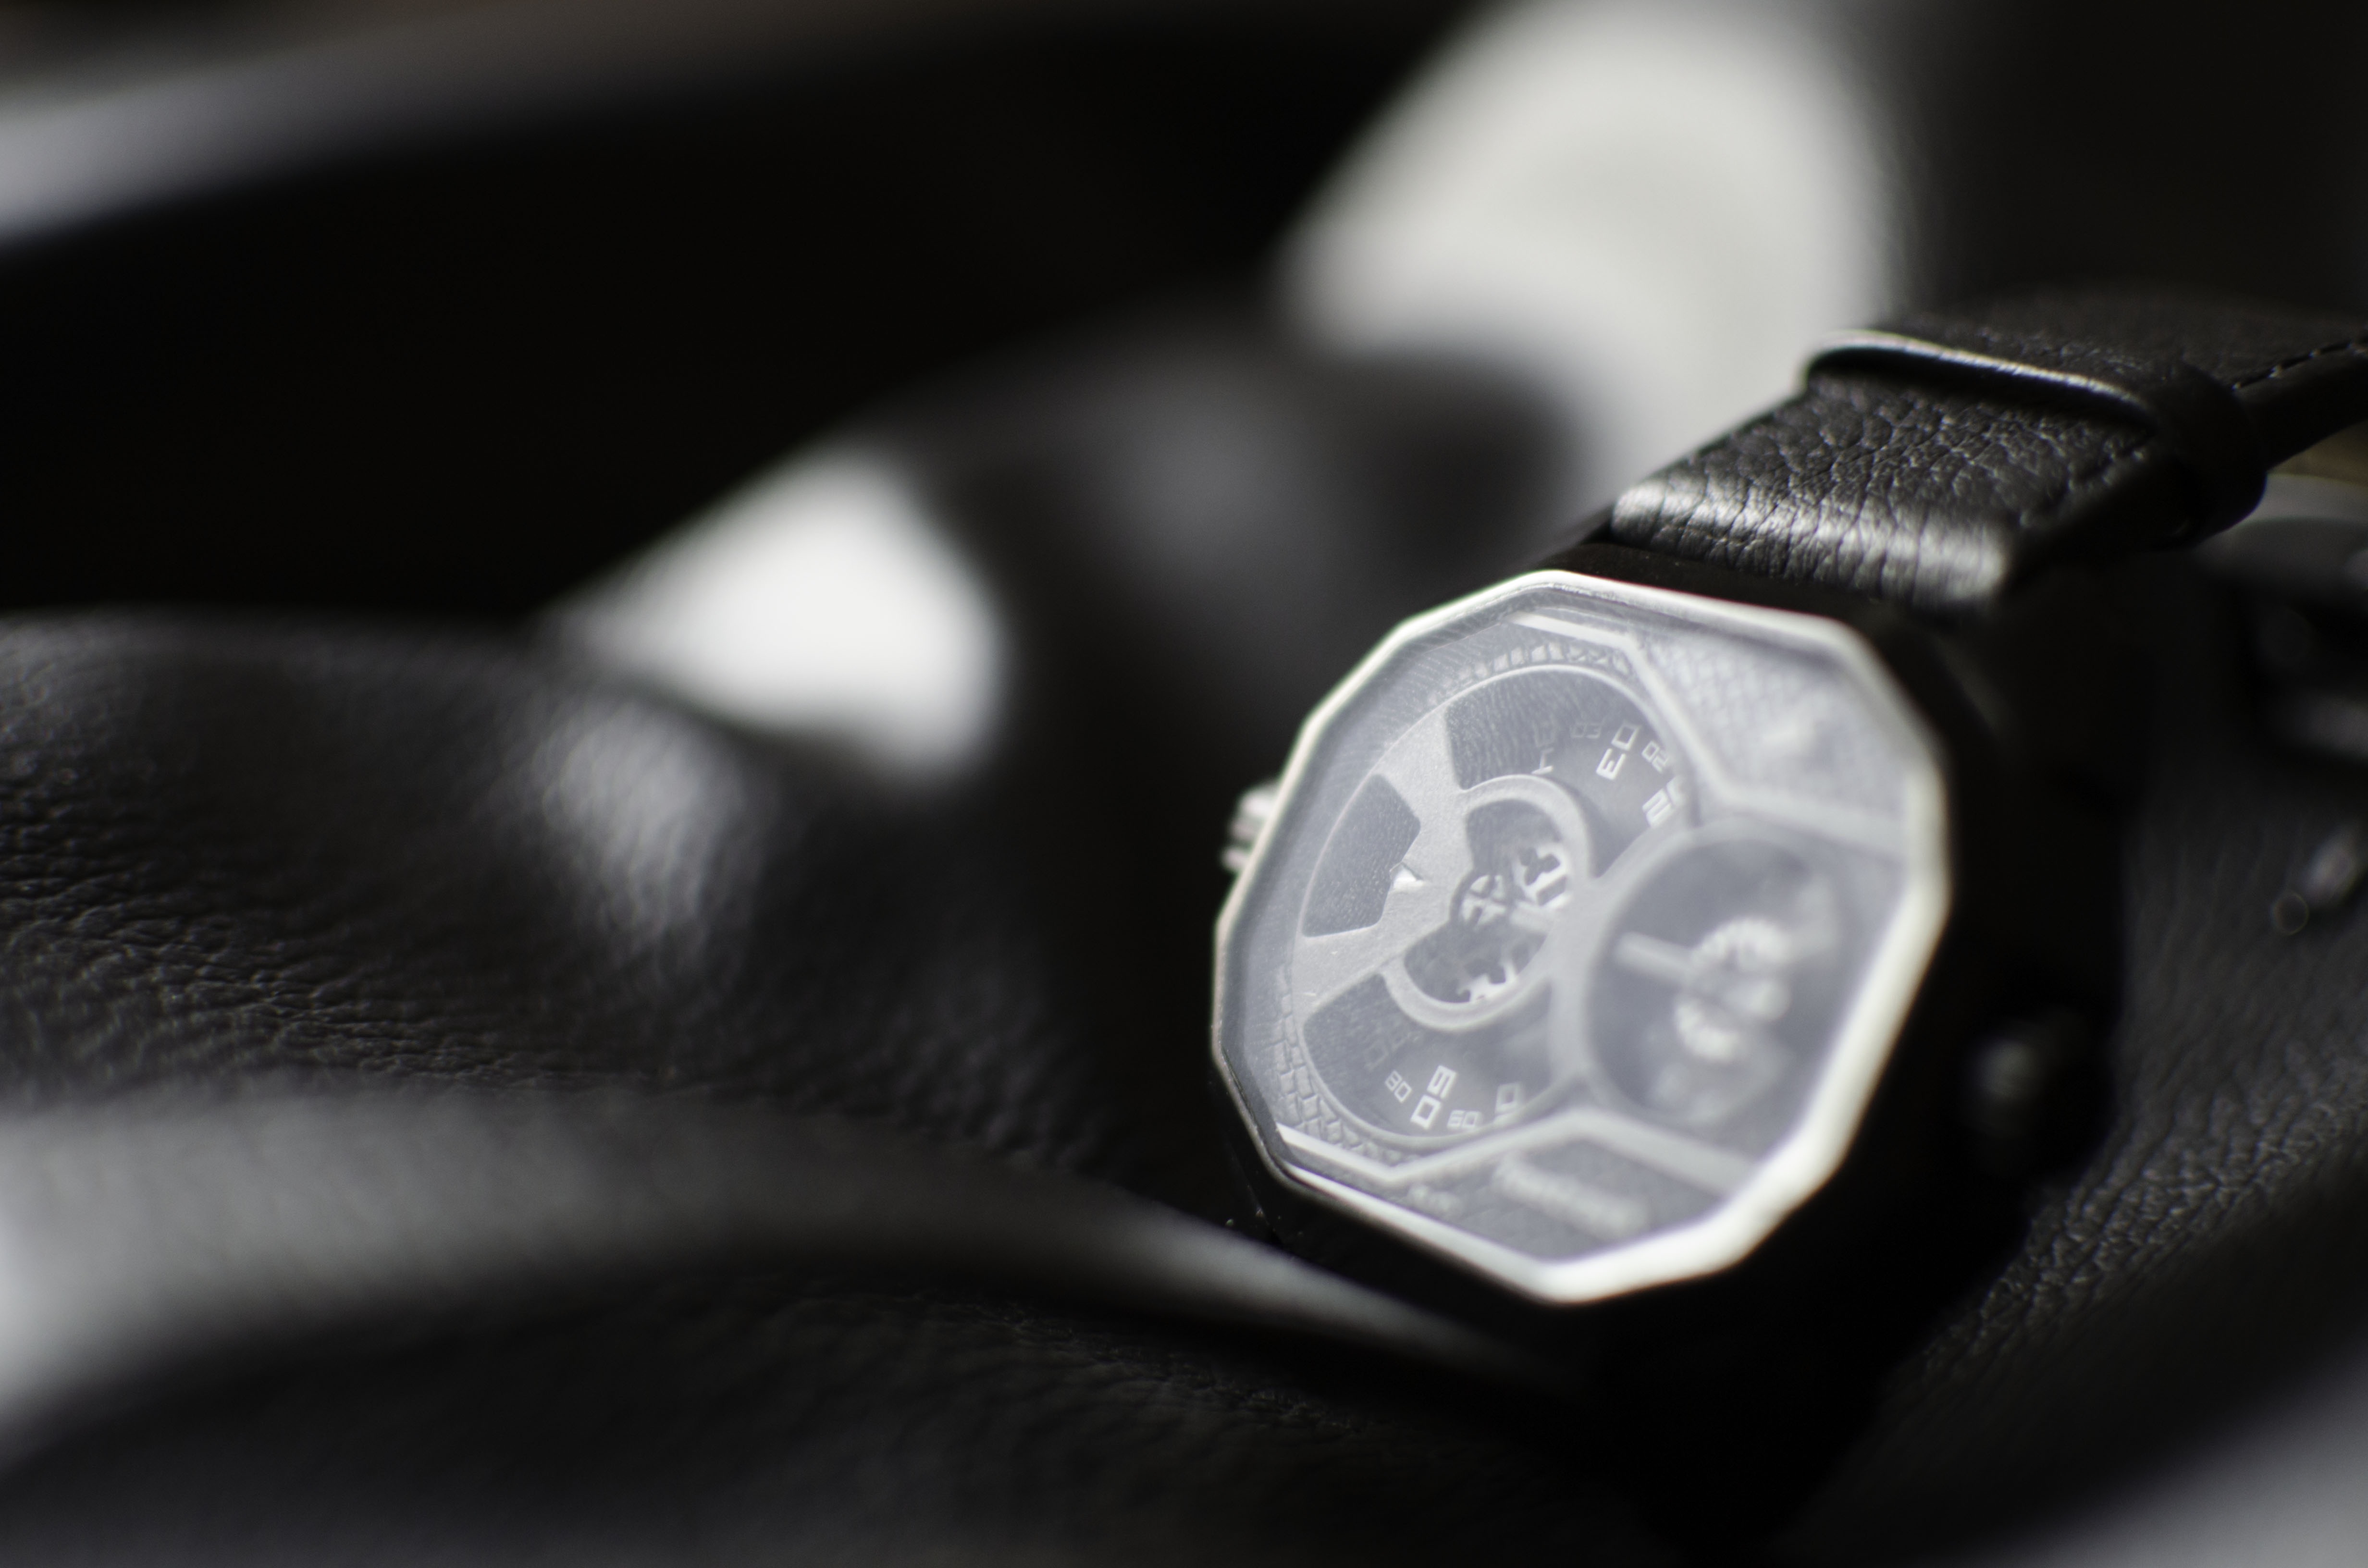
watch, hand, light, clock, time, finger, business, steering wheel, black, timepiece, close up, product, elite, macro photography, gear shift, dual dials